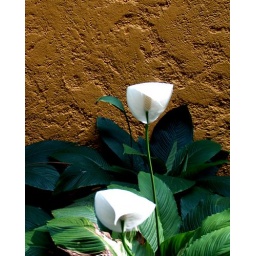
White flower against the brown wall.